Shinto

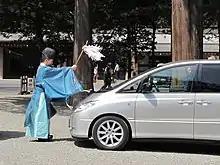
A Toyota Estima being blessed at the Hokkaidō Shrine in a "kotsu anzen harai" rite

Some Shinto practitioners do not offer their prayers to the directly, but rather request that a priest offer them on their behalf; these prayers are known as . Many individuals approach the asking for pragmatic requests. Requests for rain, known as ("rain-soliciting") have been found across Japan, with Inari a popular choice for such requests.